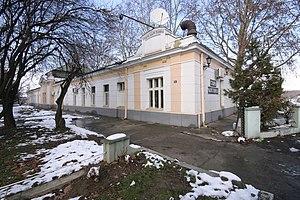
Cet article recense les monuments culturels du district de la Ville de Belgrade en Serbie.
Les monuments culturels protégés constituent une catégorie de monuments de Serbie inscrits sur une liste de monuments bénéficiant de la protection de l'État. Il s'agit d'une troisième catégorie de monuments protégés classés, par leur importance, après les monuments culturels d'importance exceptionnelle et les monuments culturels de grande importance.